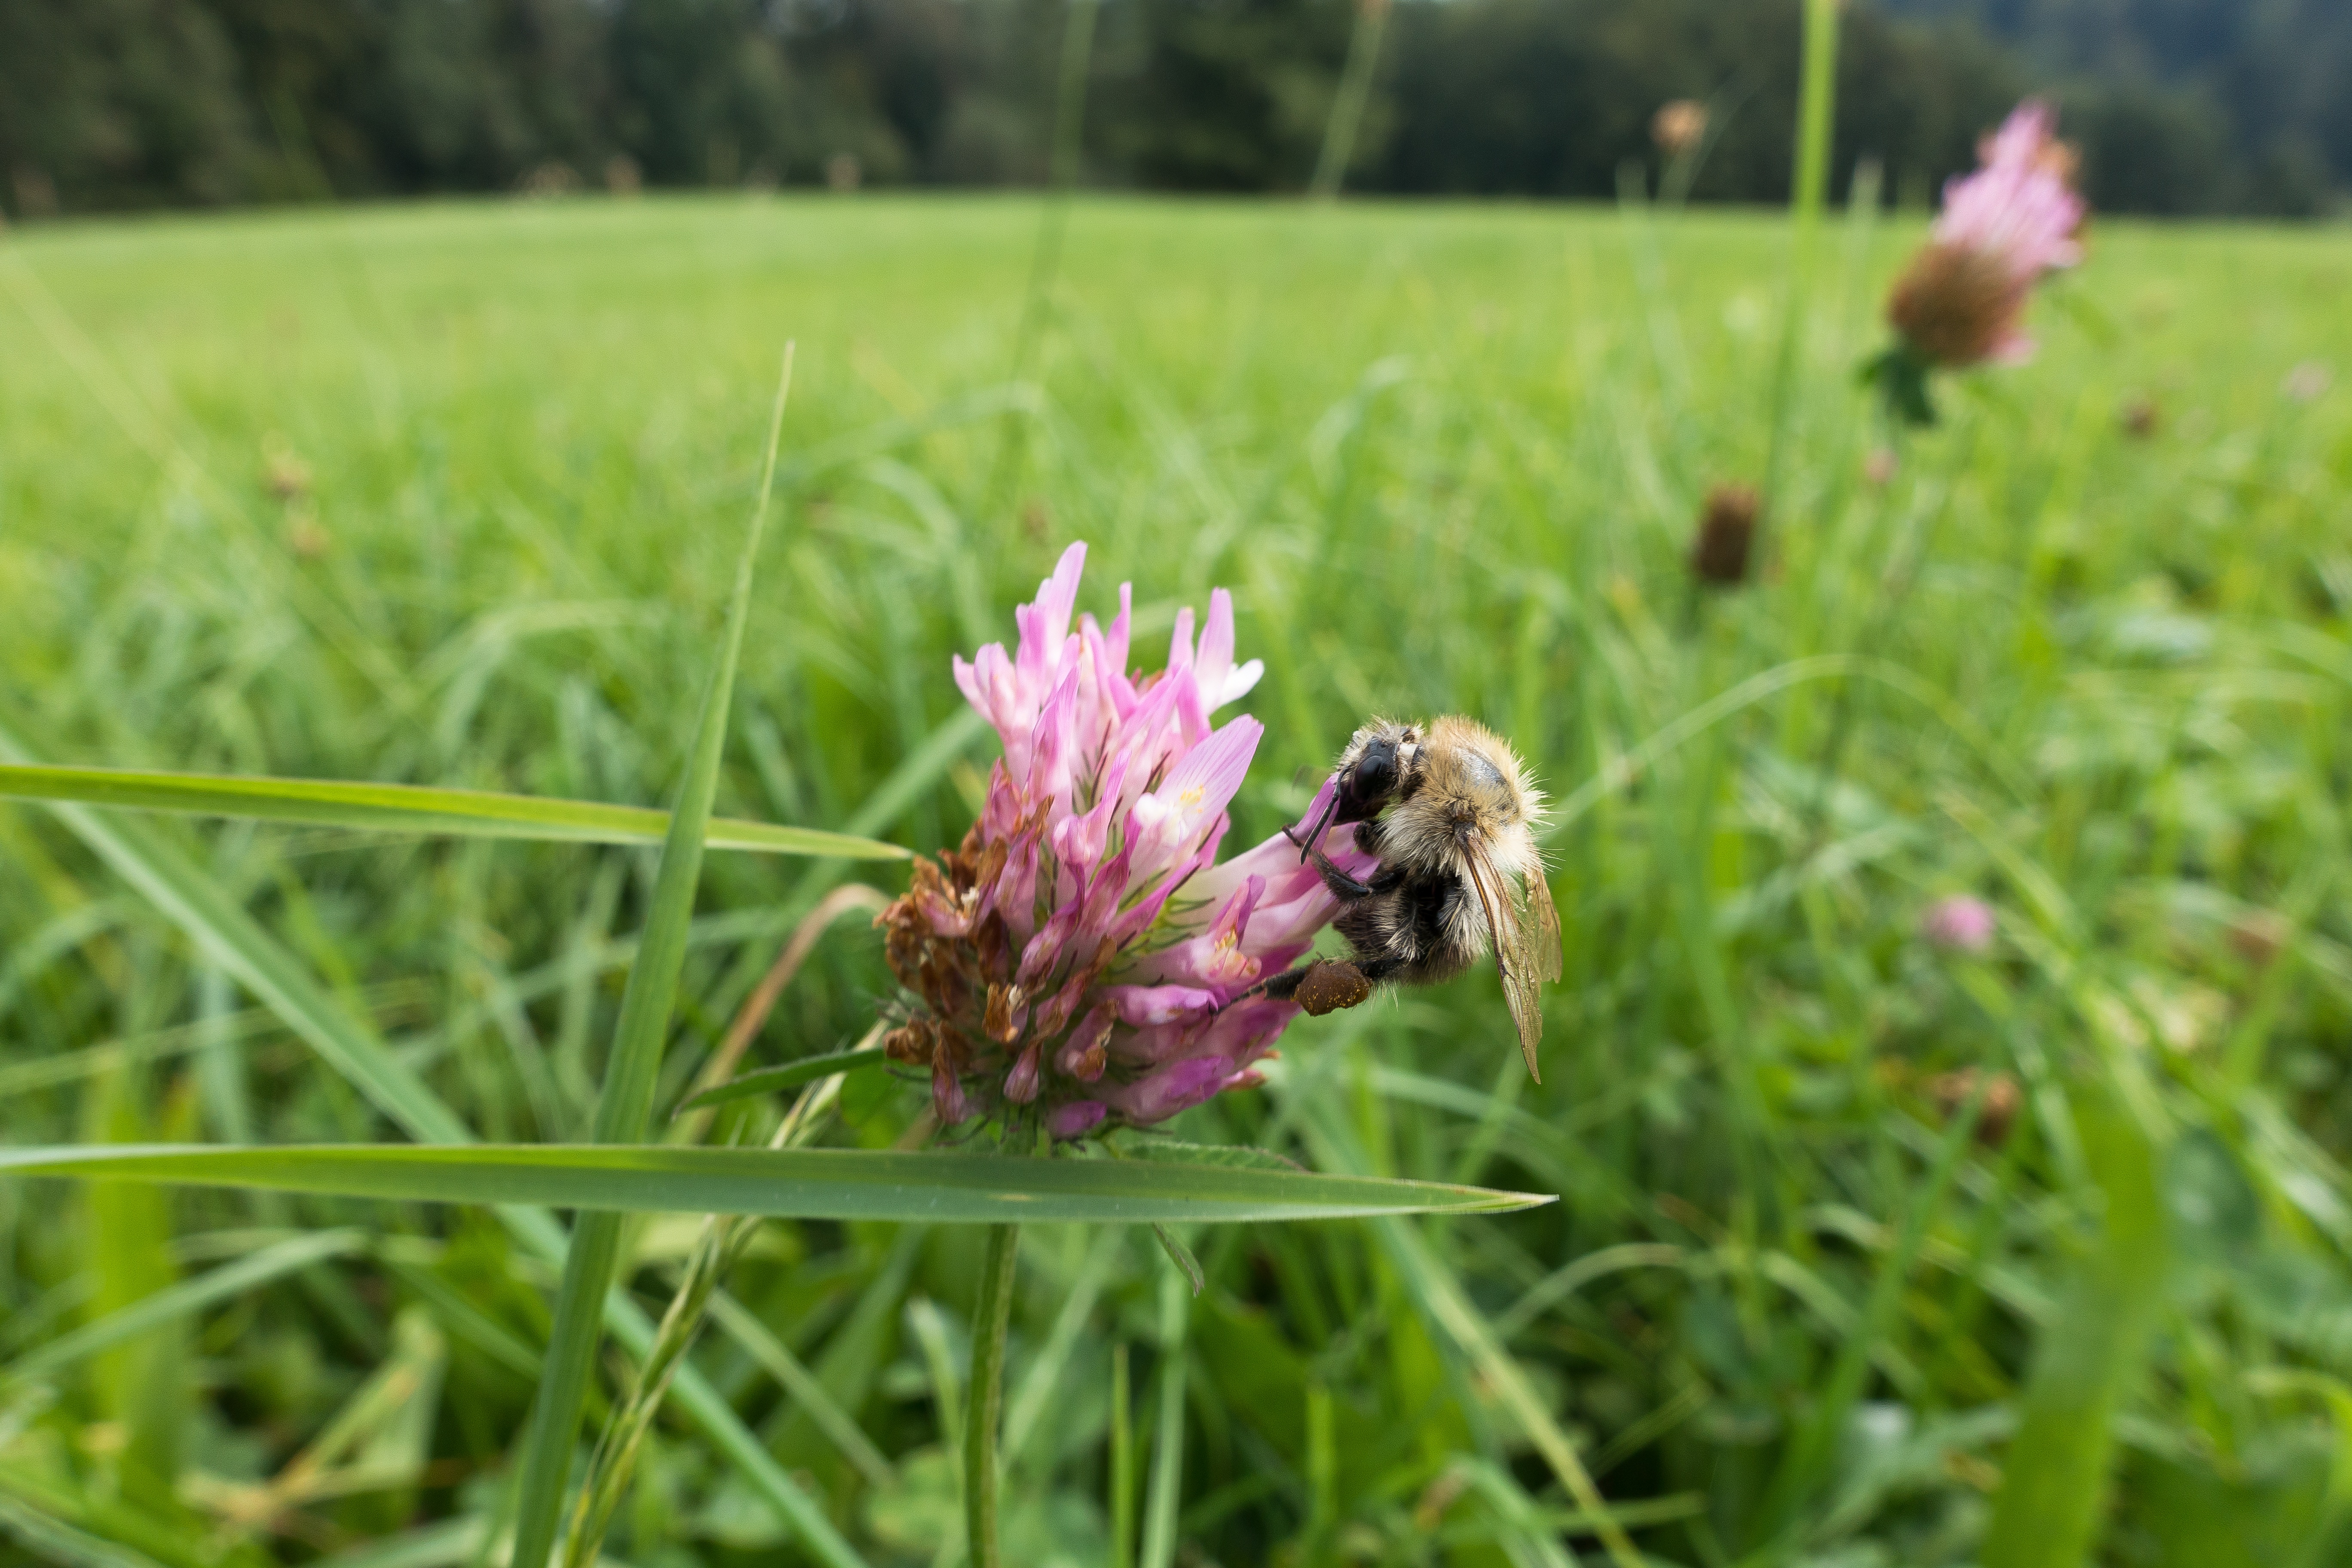
landscape, nature, grass, blossom, plant, field, lawn, meadow, prairie, leaf, flower, bloom, green, pasture, botany, agriculture, garden, flora, wildflower, grassland, hummel, klee, flowering plant, grass family, land plant